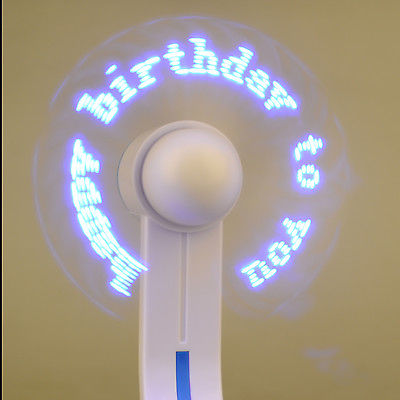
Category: fan